Malawi women's national cricket team

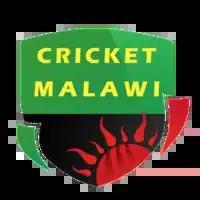
Cricket Malawi logo

The Malawi women's national cricket team represents the country of Malawi in women's cricket matches.